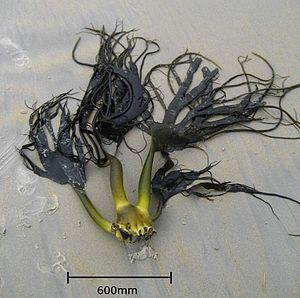
Durvillaea antarctica est une espèce d'algues brunes géantes des régions sub-antarctiques de la famille des Durvillaeaceae.
Les Durvillaeaceae sont une famille d’algues brunes de l’ordre des Fucales.